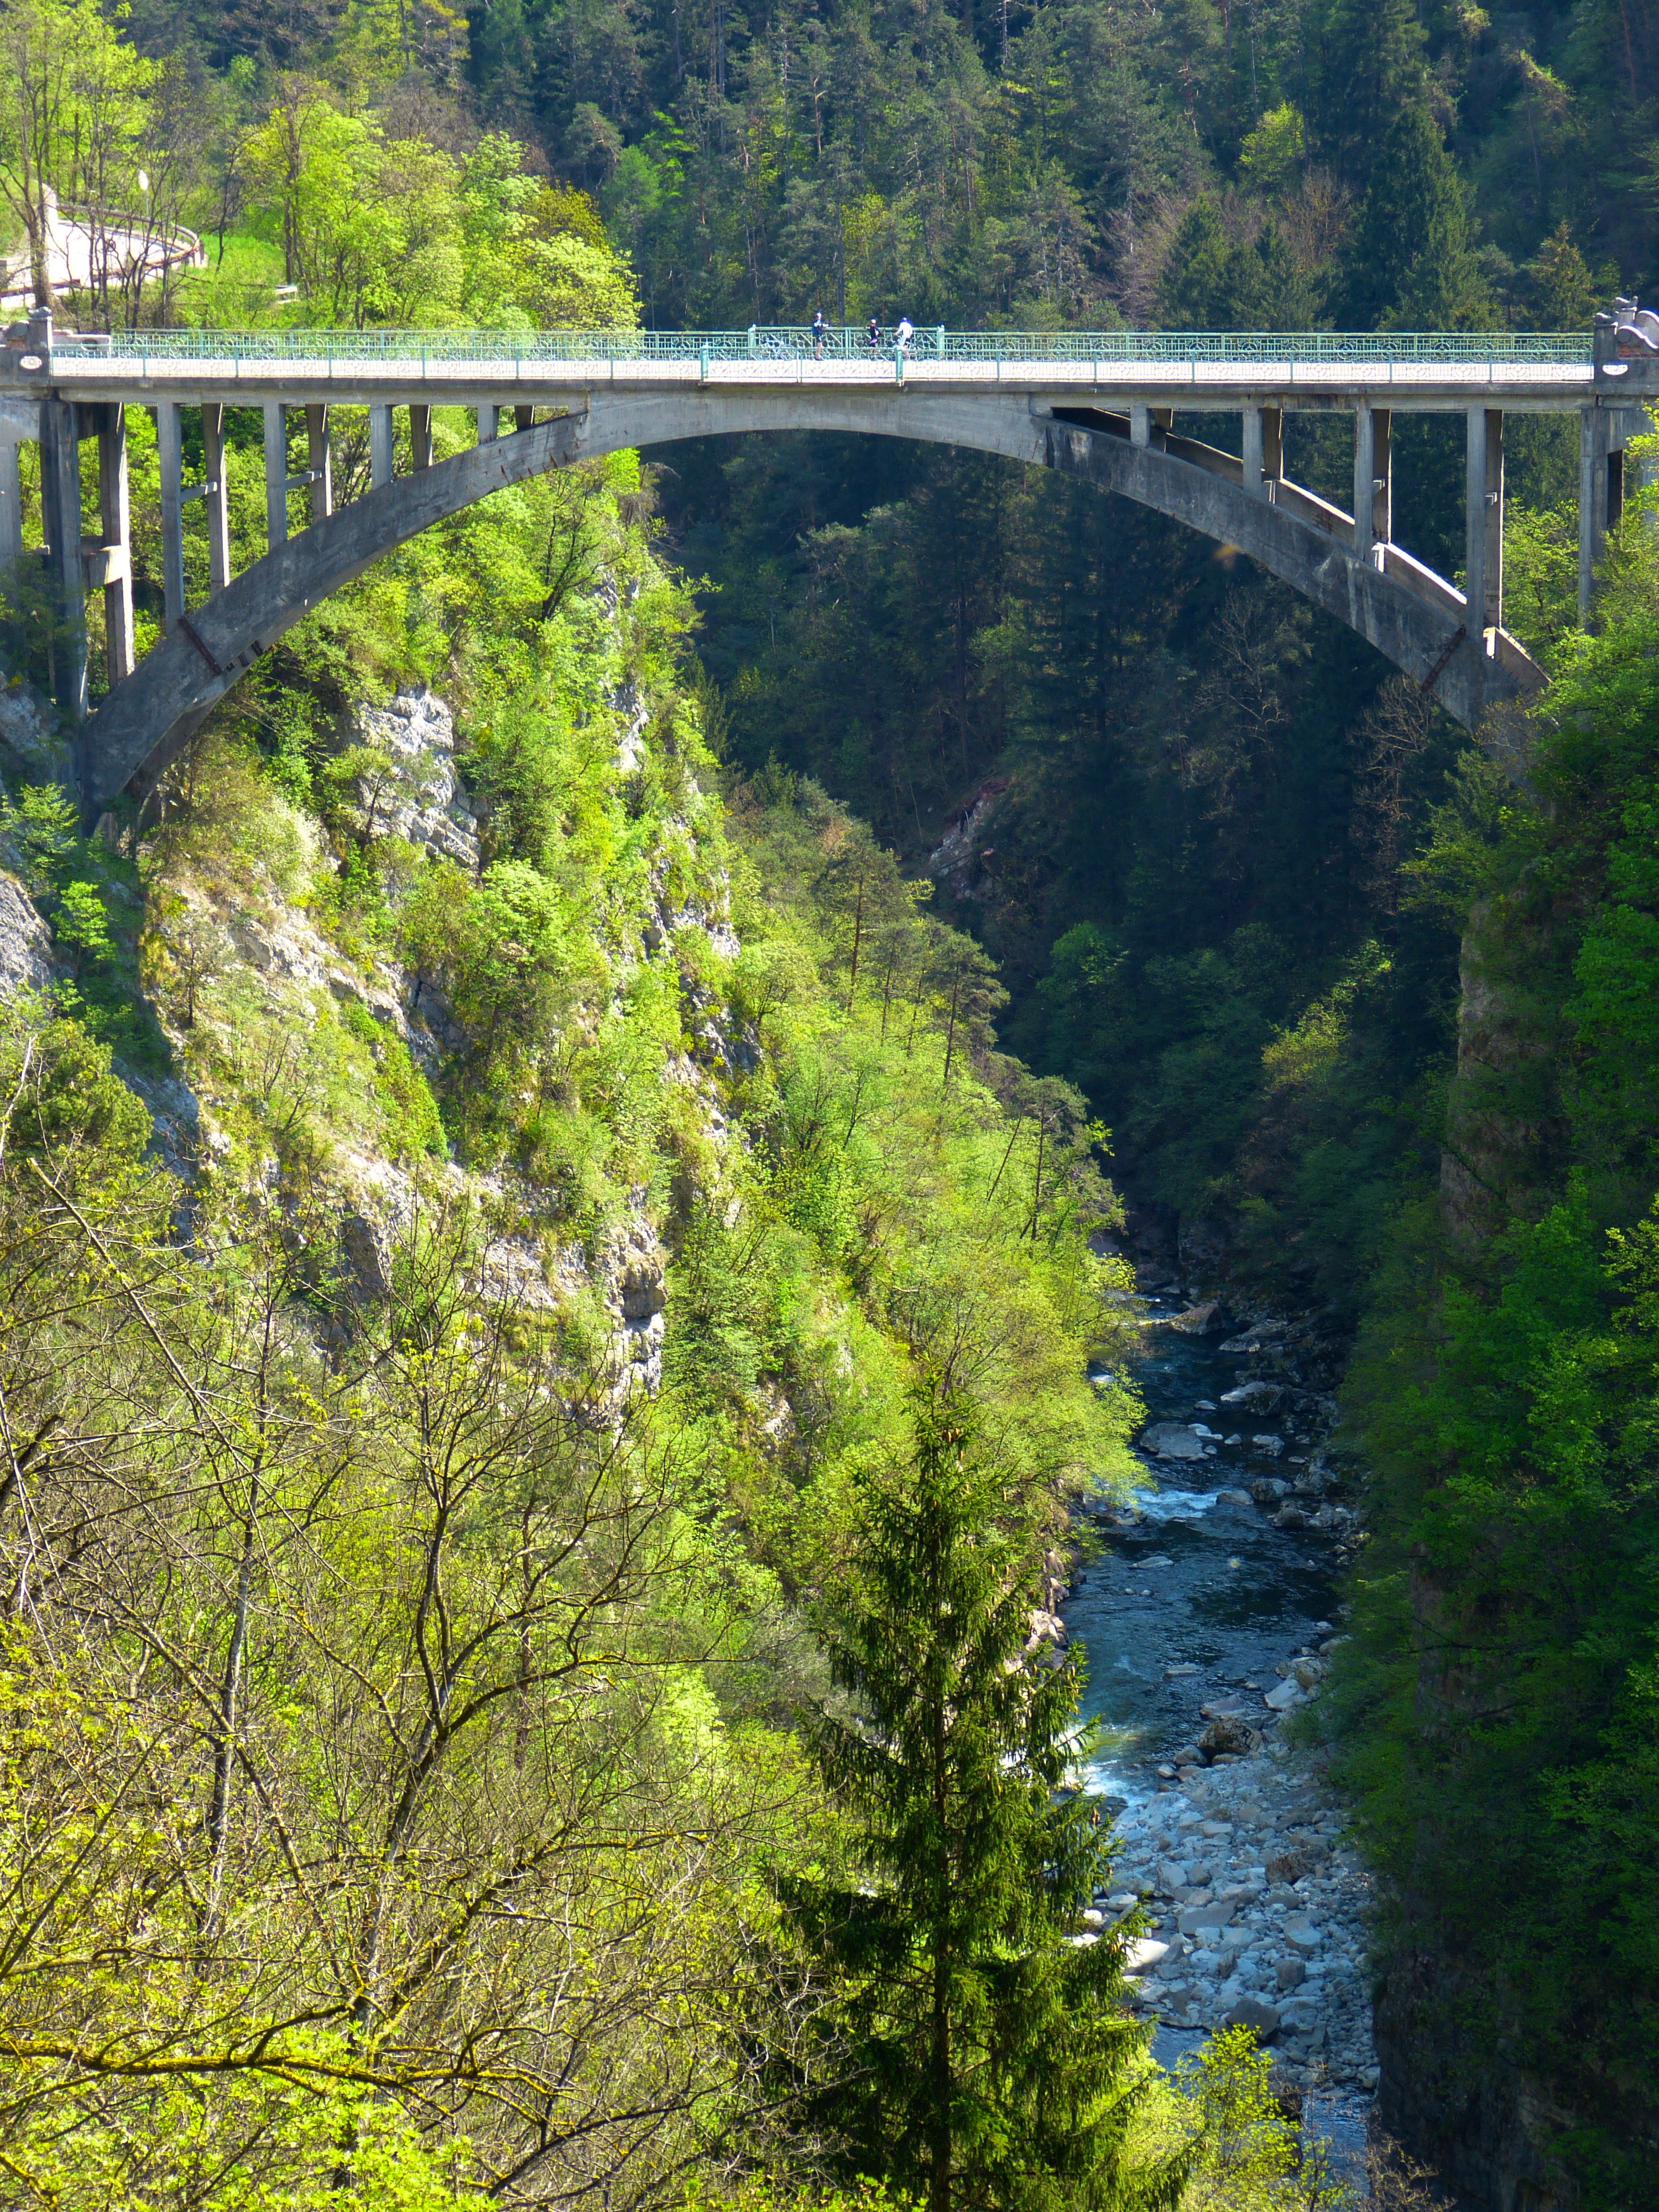
water, nature, forest, rock, bridge, river, suspension bridge, web, arch, flow, pillar, high, gorge, reservoir, waterway, ravine, dangerous, abyss, arch bridge, devil's bridge, nonbuilding structure